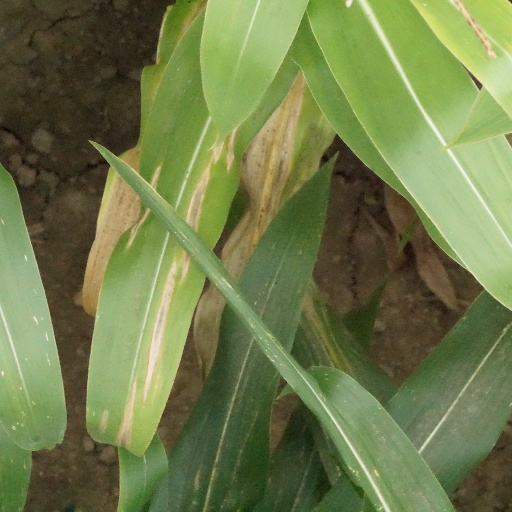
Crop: maize; corn